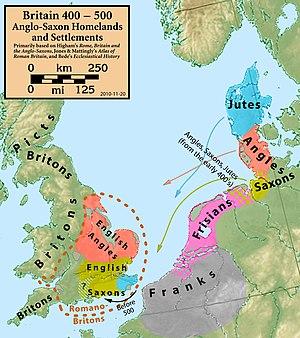
La Grande-Bretagne post-romaine est une période de transition dans l'histoire de l'Angleterre et du pays de Galles qui s'étend à cheval sur la fin de l'Antiquité et le début du Moyen Âge. L'expression anglaise Sub-Roman Britain est employée au premier chef dans un contexte archéologique, pour désigner la culture matérielle des habitants de la Grande-Bretagne dans l'Antiquité tardive.
Les Anglo-Saxons sont un peuple d'origine germanique qui s'installe en Grande-Bretagne à partir du Vᵉ siècle. La période anglo-saxonne de l'histoire de l'Angleterre s'étend traditionnellement jusqu'à la conquête normande, en 1066. Elle voit la christianisation des Anglo-Saxons à partir du VIIᵉ siècle et l'émergence progressive du royaume d'Angleterre.
L’histoire de l'Angleterre anglo-saxonne s'étend de l'arrivée des peuples anglo-saxons dans l'ancienne province romaine de Bretagne jusqu'à la conquête normande de l'Angleterre. Elle correspond à l'histoire de l'Angleterre au haut Moyen Âge, de la fin du IVᵉ siècle au milieu du XIᵉ siècle.